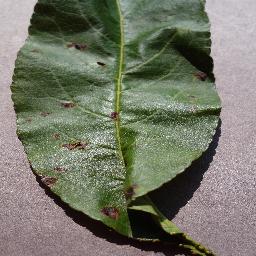
Label: Peach___Bacterial_spot